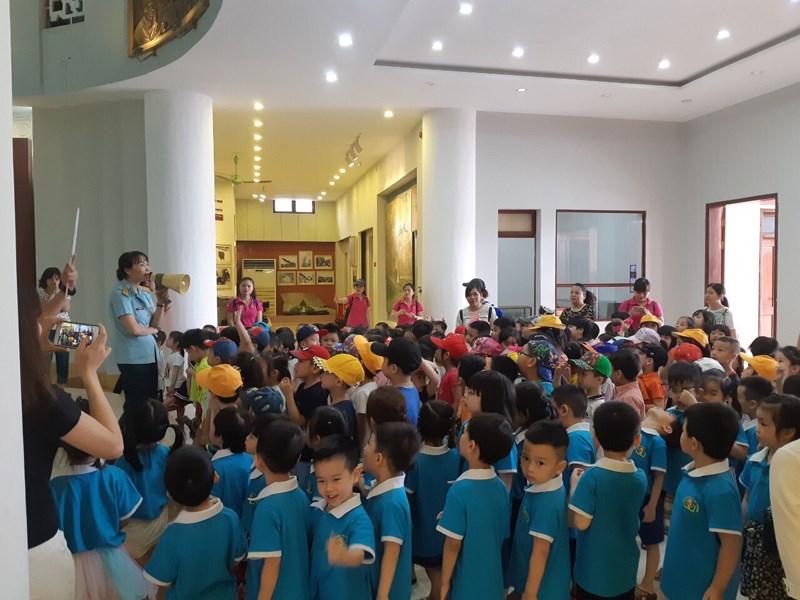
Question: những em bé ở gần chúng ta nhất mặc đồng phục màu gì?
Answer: những em bé ở gần chúng ta nhất mặc đồng phục màu xanh dương